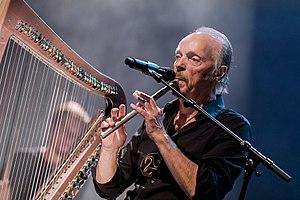
Alan Stivell en concert au festival de Cornouaille à Quimper le 22 juillet 2016.
Un dewezh 'barzh 'gêr - Journée à la maison est le dixième album original d'Alan Stivell et son huitième album studio, paru en 1978. En Espagne, il est sorti sous le nom Una jornada en casa et en CD sous le nom anglais A home-coming en 1988 par Disques Dreyfus. Sur le plan musical, c'est un album plus acoustique par l'utilisation d'instruments occidentaux, orientaux et celtiques, qui s'expriment bien souvent librement, dans un esprit convivial.
Alan Stivell, né Alan Cochevelou le 6 janvier 1944 à Riom, est un auteur-compositeur-interprète et musicien français. Il milite pour la reconnaissance culturelle, linguistique et politique de la Bretagne. Chanteur, il est aussi multi-instrumentiste : bombarde, cornemuse écossaise, flûte irlandaise, synthétiseurs et surtout harpe celtique.